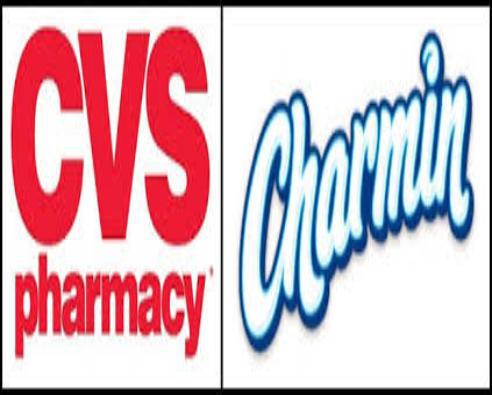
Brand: Charmin
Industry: Food